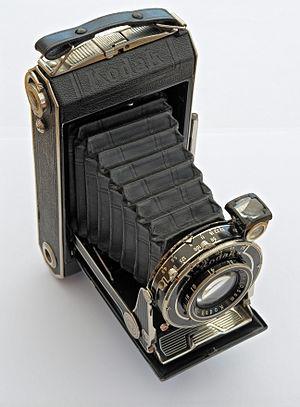
Appareil photo Kodak Vollenda 620 datant des années 1930.